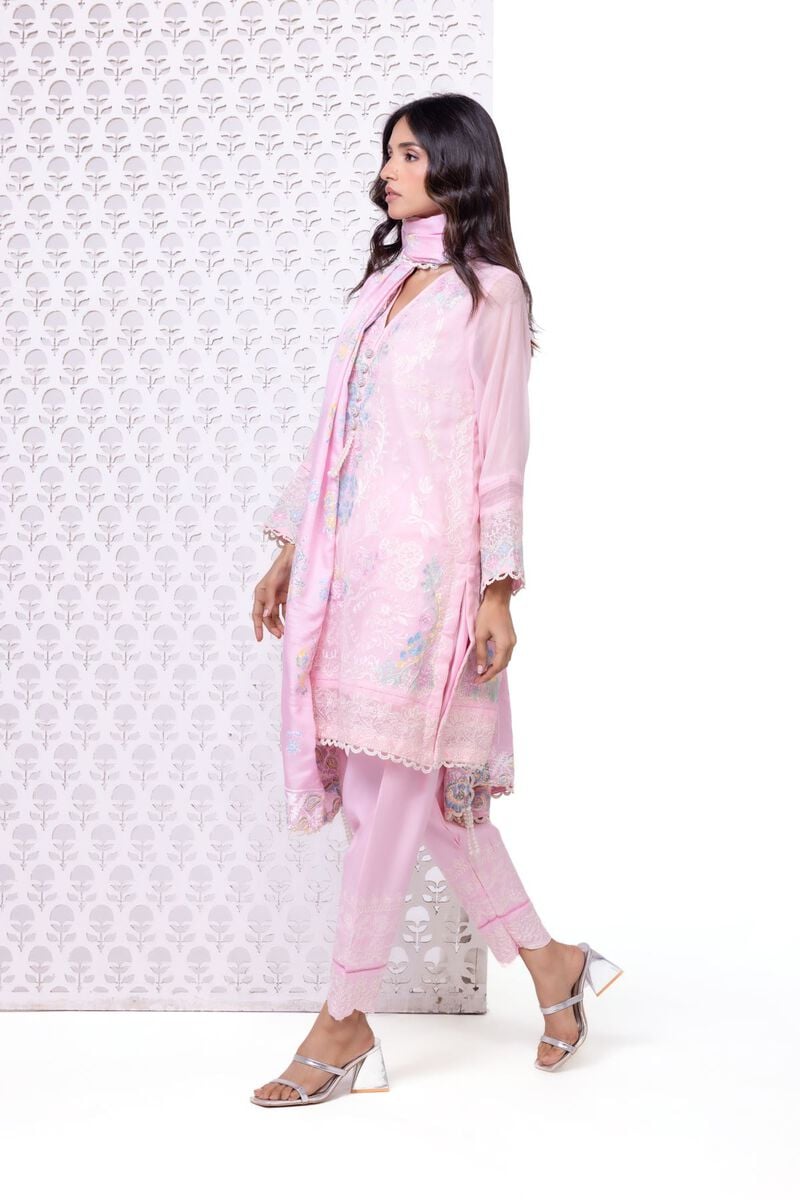
pink karigari three piece suit